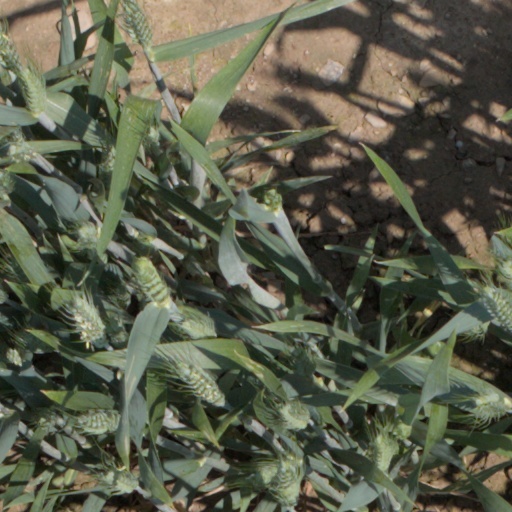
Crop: wheat